COVID-19 pandemic in Malta

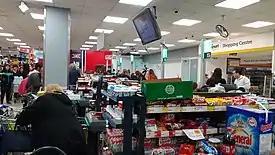
Queues at Smart supermarket in Birkirkara on 24 February 2020

On 24 January 2020, the Superintendent for Public Health, Charmaine Gauci, predicted low exposure due to no direct flights between Malta and China.